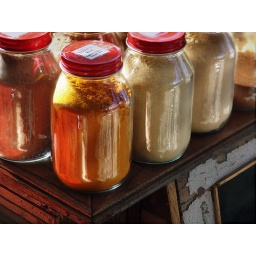
Powder ground from dried plant partsIngredients in food preparationConveniently enclosed in jars